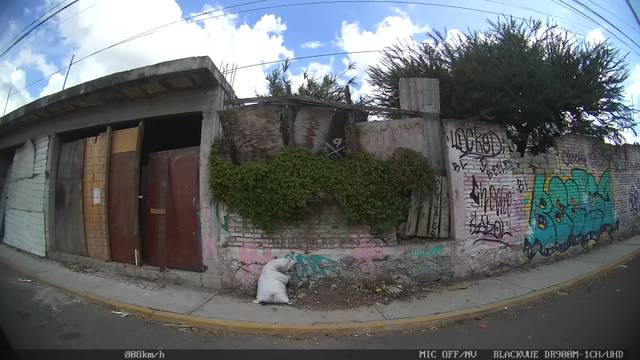
Region: Mexico
Coordinates: 20.553, -100.385